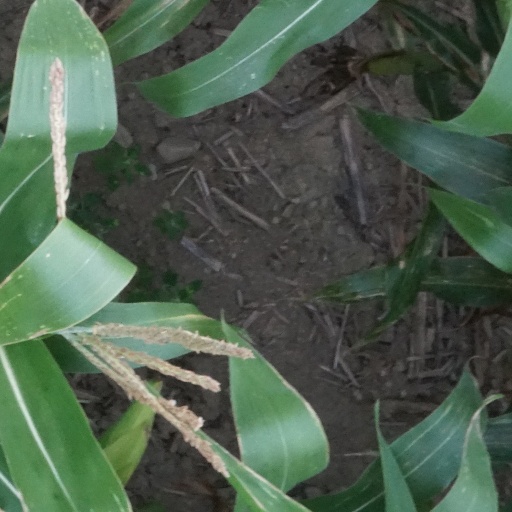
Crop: maize; corn